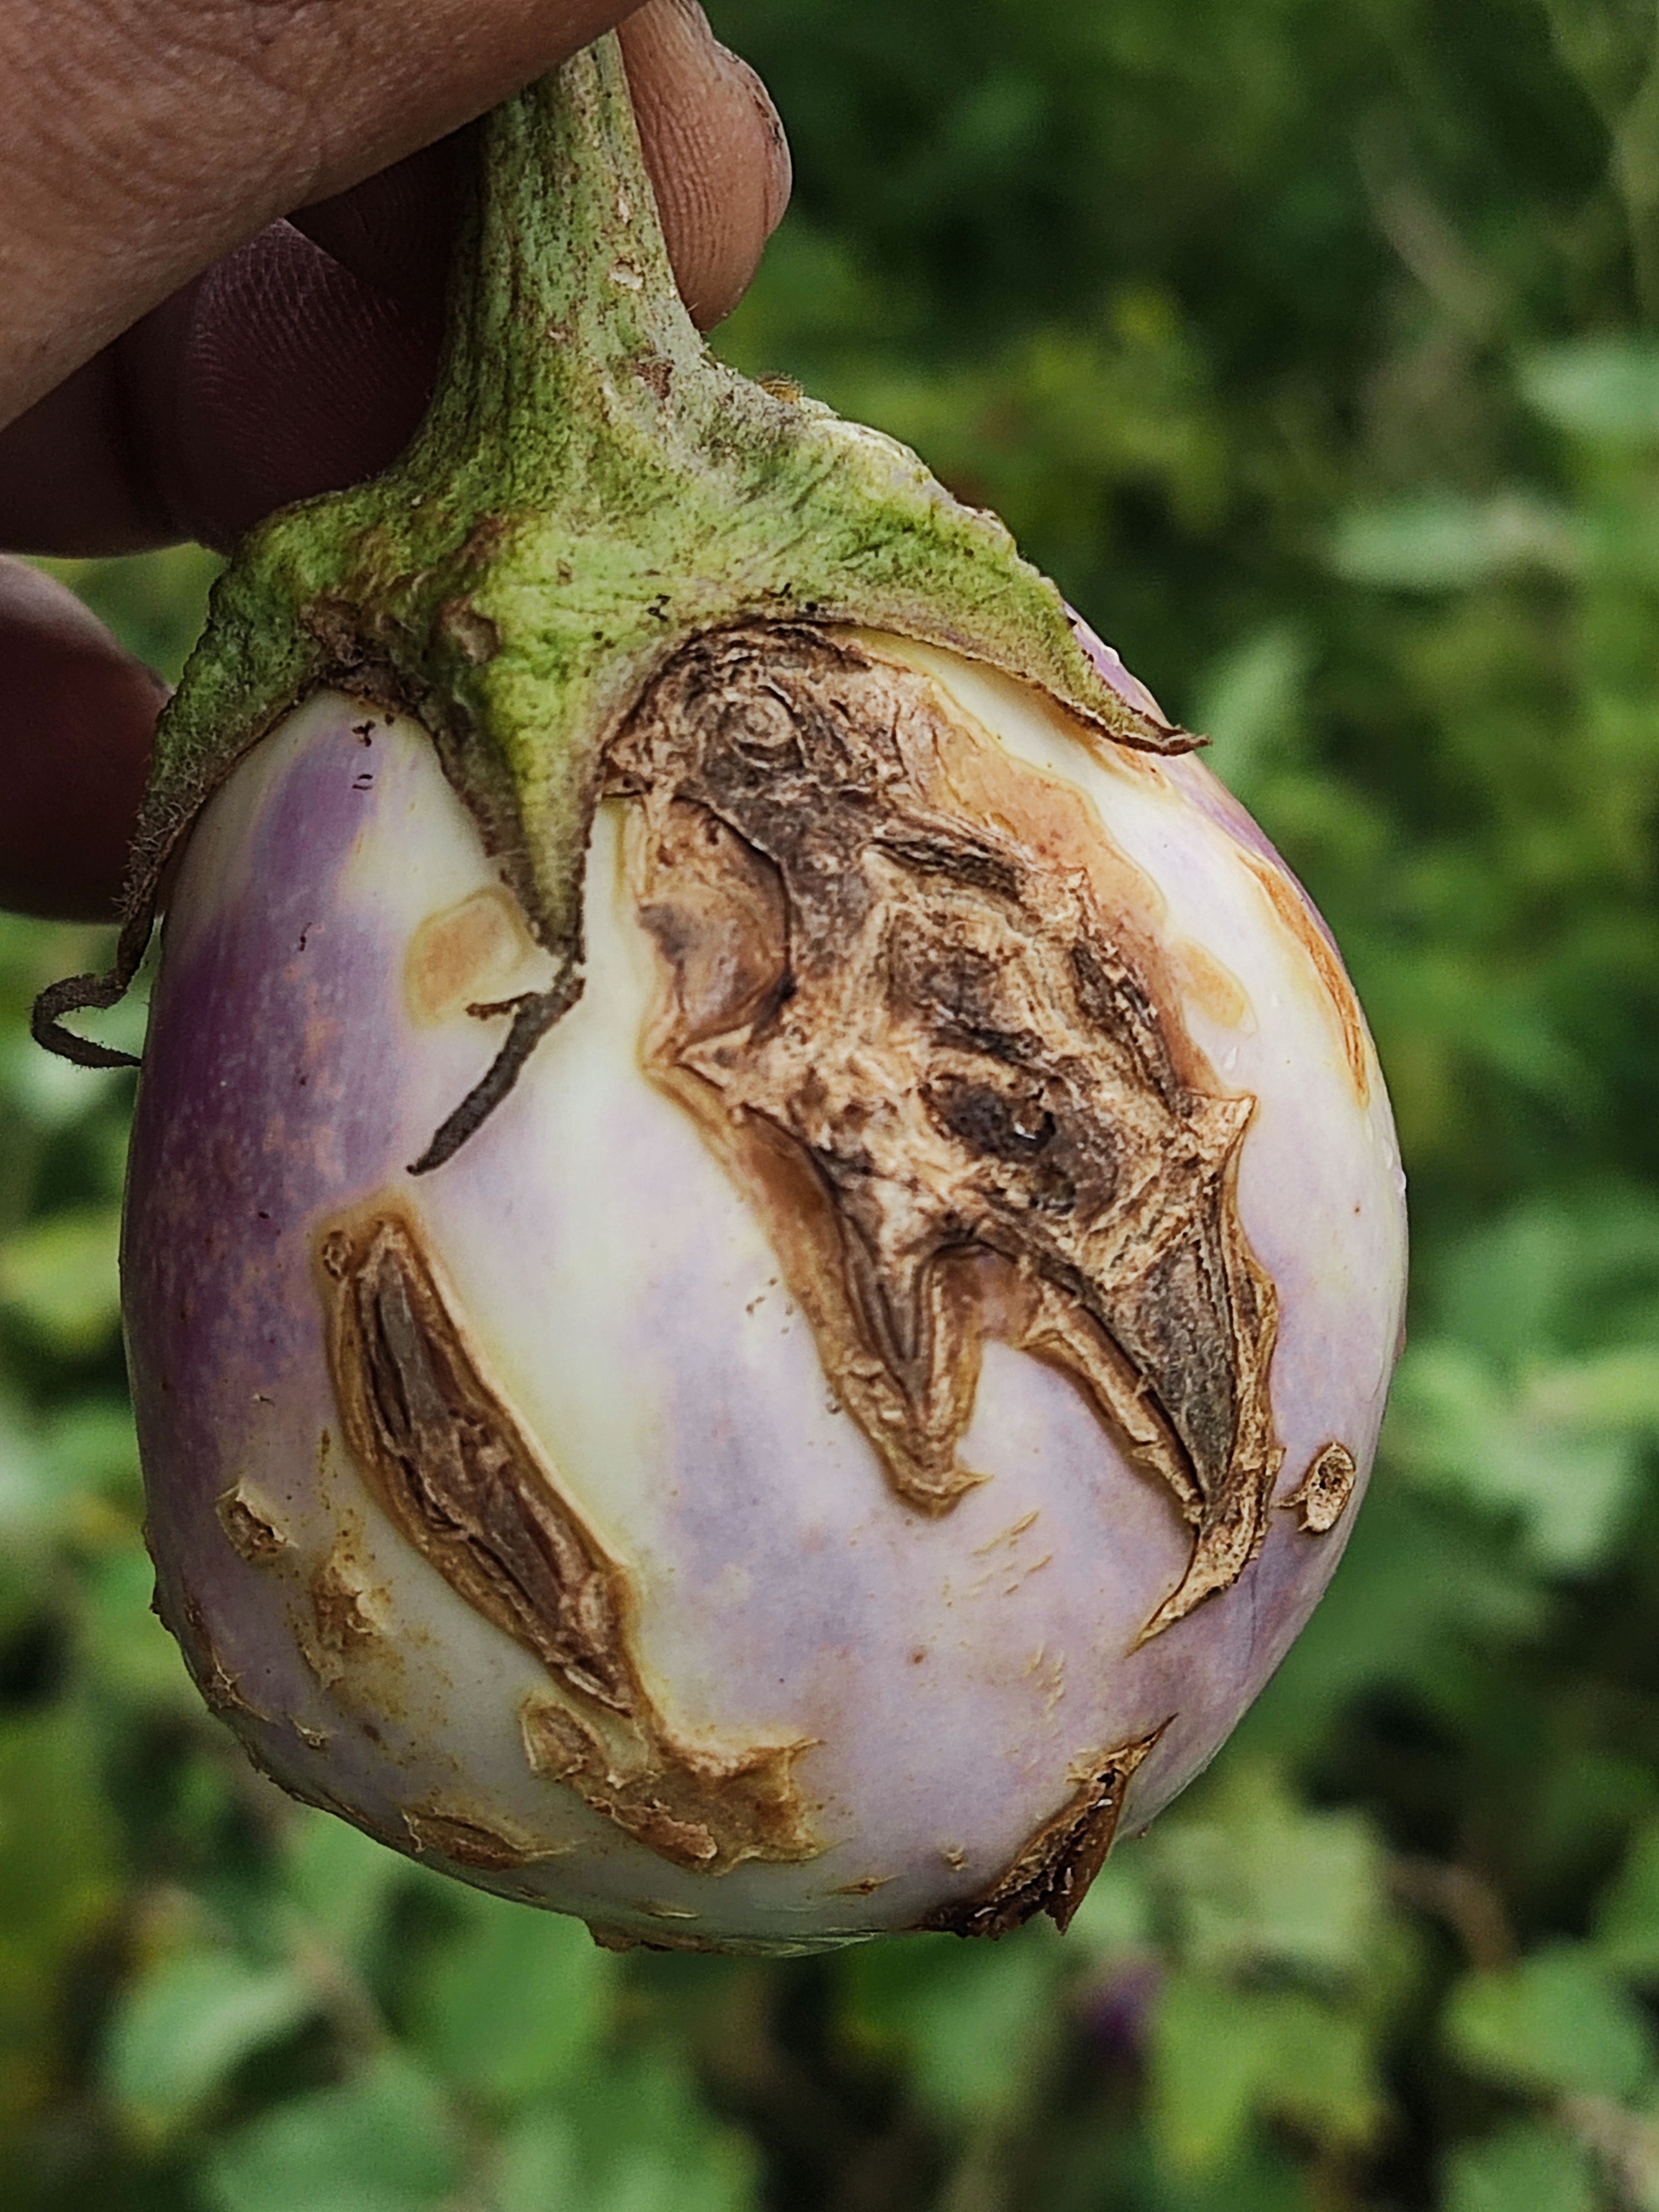
Label: Brinjal Fruit Creaking